The Canterbury Tales

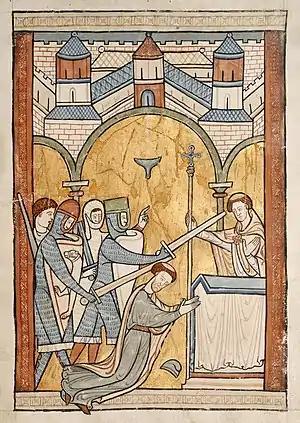
The murder of Thomas Becket

Churchmen of various kinds are represented by the Monk, the Prioress, the Nun's Priest, and the Second Nun. Monastic orders, which originated from a desire to follow an ascetic lifestyle separated from the world, had by Chaucer's time become increasingly entangled in worldly matters. Monasteries frequently controlled huge tracts of land on which they made significant sums of money, while peasants worked in their employ. The Second Nun is an example of what a Nun was expected to be: her tale is about a woman whose chaste example brings people into the church. The Monk and the Prioress, on the other hand, while not as corrupt as the Summoner or Pardoner, fall far short of the ideal for their orders. Both are expensively dressed, show signs of lives of luxury and flirtatiousness and show a lack of spiritual depth. The Prioress's Tale is an account of Jews murdering a deeply pious and innocent Christian boy, a blood libel against Jews that became a part of English literary tradition. The story did not originate in the works of Chaucer and was well known in the 14th century.